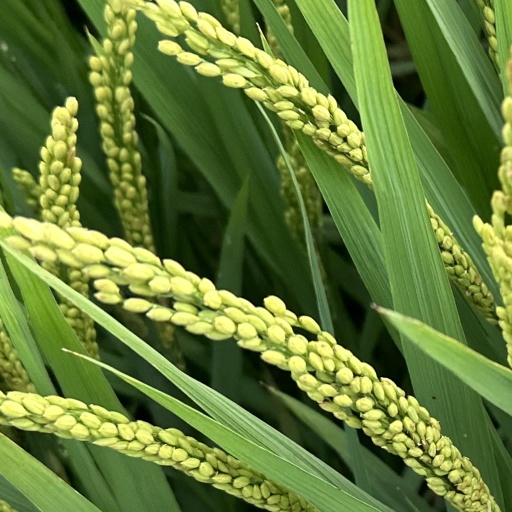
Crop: rice